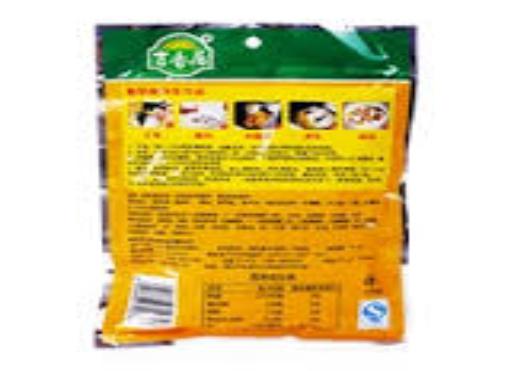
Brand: jixiangju
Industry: Food